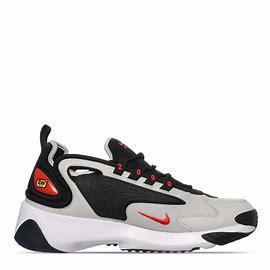
Brand: Nike
Model: Zoom 2K